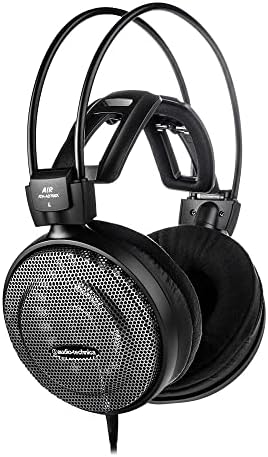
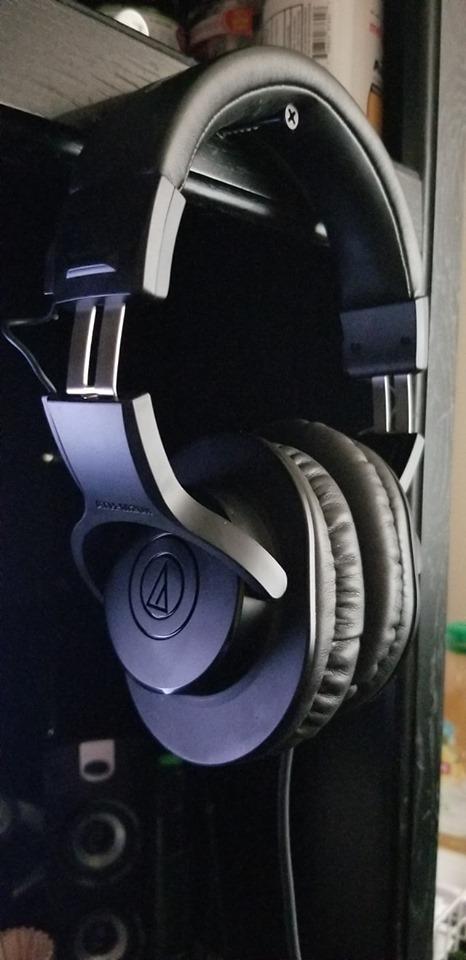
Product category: headphones
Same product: no